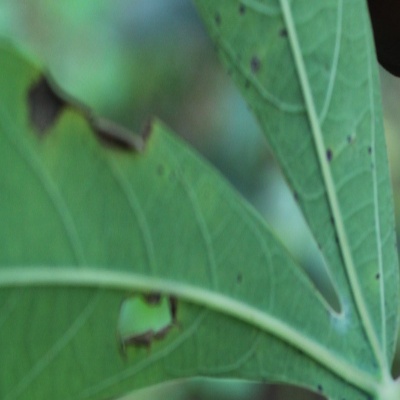
Crop: Cassava
Condition: brown spot